Women's suffrage in states of the United States

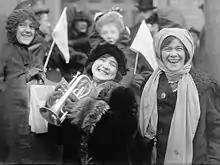
U.S. women suffragists demonstrating for the right to vote, February 1913

The women's suffrage movement in Connecticut was pioneered by Frances Ellen Burr, a lecturer and writer who led a petition drive for suffrage in the 1860s. She had been part of the women's movement for some time, having attended the National Women's Rights Convention in Cleveland in 1853. Through her efforts, a women's suffrage bill was introduced into the state House of Representatives in 1867. It was defeated by a vote of 111 to 93.